Sasha (DJ)

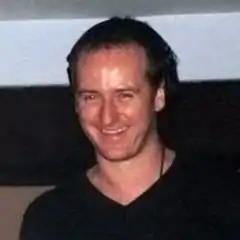
Sasha at a performance with Lee Burridge on 27 April 2006

During the latter half of 2002, Sasha collaborated with big beat artist Junkie XL on the single "Breezer". Junkie XL, along with Charlie May, also assisted Sasha on his second album of original material, "Airdrawndagger". "Airdrawndagger" took several years to produce due to Sasha's desire for the album to be "as near to perfection as possible." That March, Sasha suffered a perforated eardrum in a traffic accident, further delaying the album's production. Though the accident temporarily impaired his hearing, he drew inspiration for the album from his ordeal. "Airdrawndagger" was finally released, in August 2002, to much fanfare. However, the album was "received with a lot of head scratching", according to Sasha, which he attributed to its unexpected mix of genres. The album did not feature the heavier "club sound" of Sasha's previous mix albums, bearing a closer resemblance to ambient music. "Airdrawndagger" generally received favorable reviews, though critics noted that it was not as consistent and well produced as his DJ mixes. Sasha himself described it as "a selfish, slightly self-indulgent record", though he maintains that he is "happy with it to this day". Some critics, however, called it "sleepy"; "E!Online" described it as being "more in league with Yanni than Moby". To encourage listeners' interest, Sasha held an amateur remix contest for the album's single, "Wavy Gravy". Due to the contest's success, Sasha released all the tracks from "Airdrawndagger" on his website, so that fans could download and create their own versions.